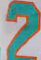
Number: 2